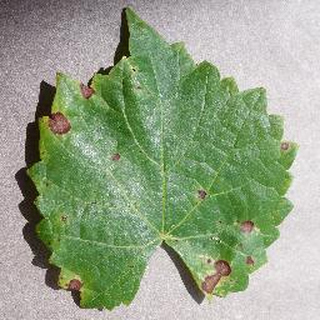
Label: grape_black_rot